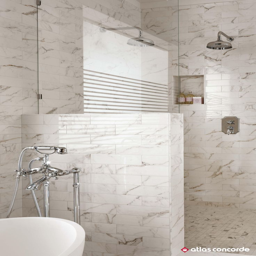
wall tiles interpret a refined interior decoration for bathrooms , kitchens , spaces and premises dedicated to catering , reception and shopping .